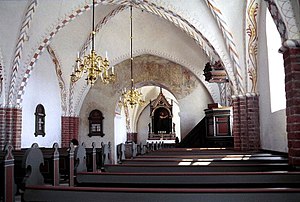
Ørridslev Kirke / Kalkmalerier
Kirkerummet set mod øst
Ørridslev Kirke, kirkerummet set mod øst
Ørridslev Kirke ligger i Ørridslev Sogn i det tidligere Voer Herred i Skanderborg Amt, nu i Horsens Kommune i Region Midtjylland. Kirken ligger godt én kilometer vest for bygrænsen til Hovedgård.